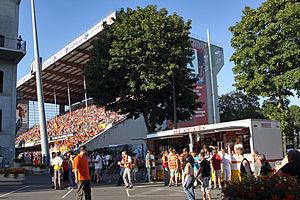
Buvette au Stade Bollaert de Lens.
Le stade Bollaert-Delelis est le principal stade de football de Lens, ville du Pas-de-Calais. Construit de 1932 à 1933, il est la résidence du Racing Club de Lens depuis son ouverture, à l'exception de la saison 2014-2015, lors de sa rénovation pour l'Euro 2016. Jusqu'en 2013, le stade pouvait accueillir 41 229 spectateurs, pour une ville de 36 728 habitants, mais pour une aire urbaine de plus de 550 000 habitants. Après rénovation, la capacité d'accueil du stade est passée à 38 223 personnes.